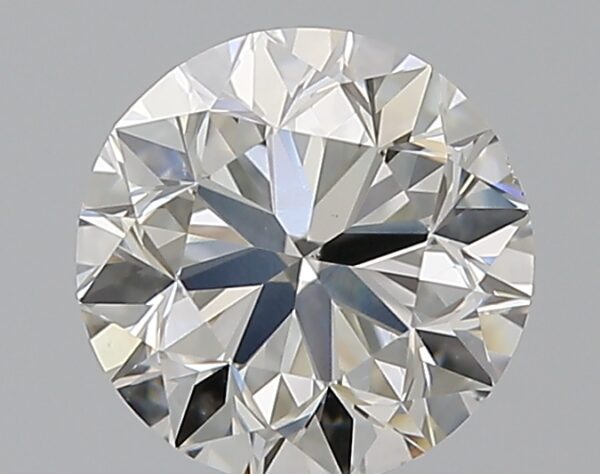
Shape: round
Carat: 1
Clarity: VS2
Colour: H
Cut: VG
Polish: EX
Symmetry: EX
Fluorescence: N
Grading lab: GIA
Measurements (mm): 6.18 x 6.22 x 4.01